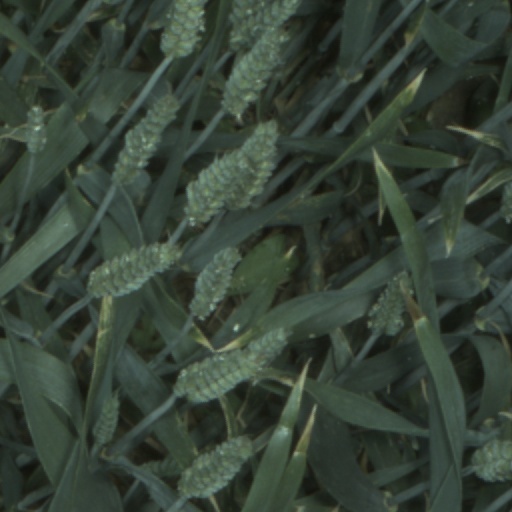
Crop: wheat